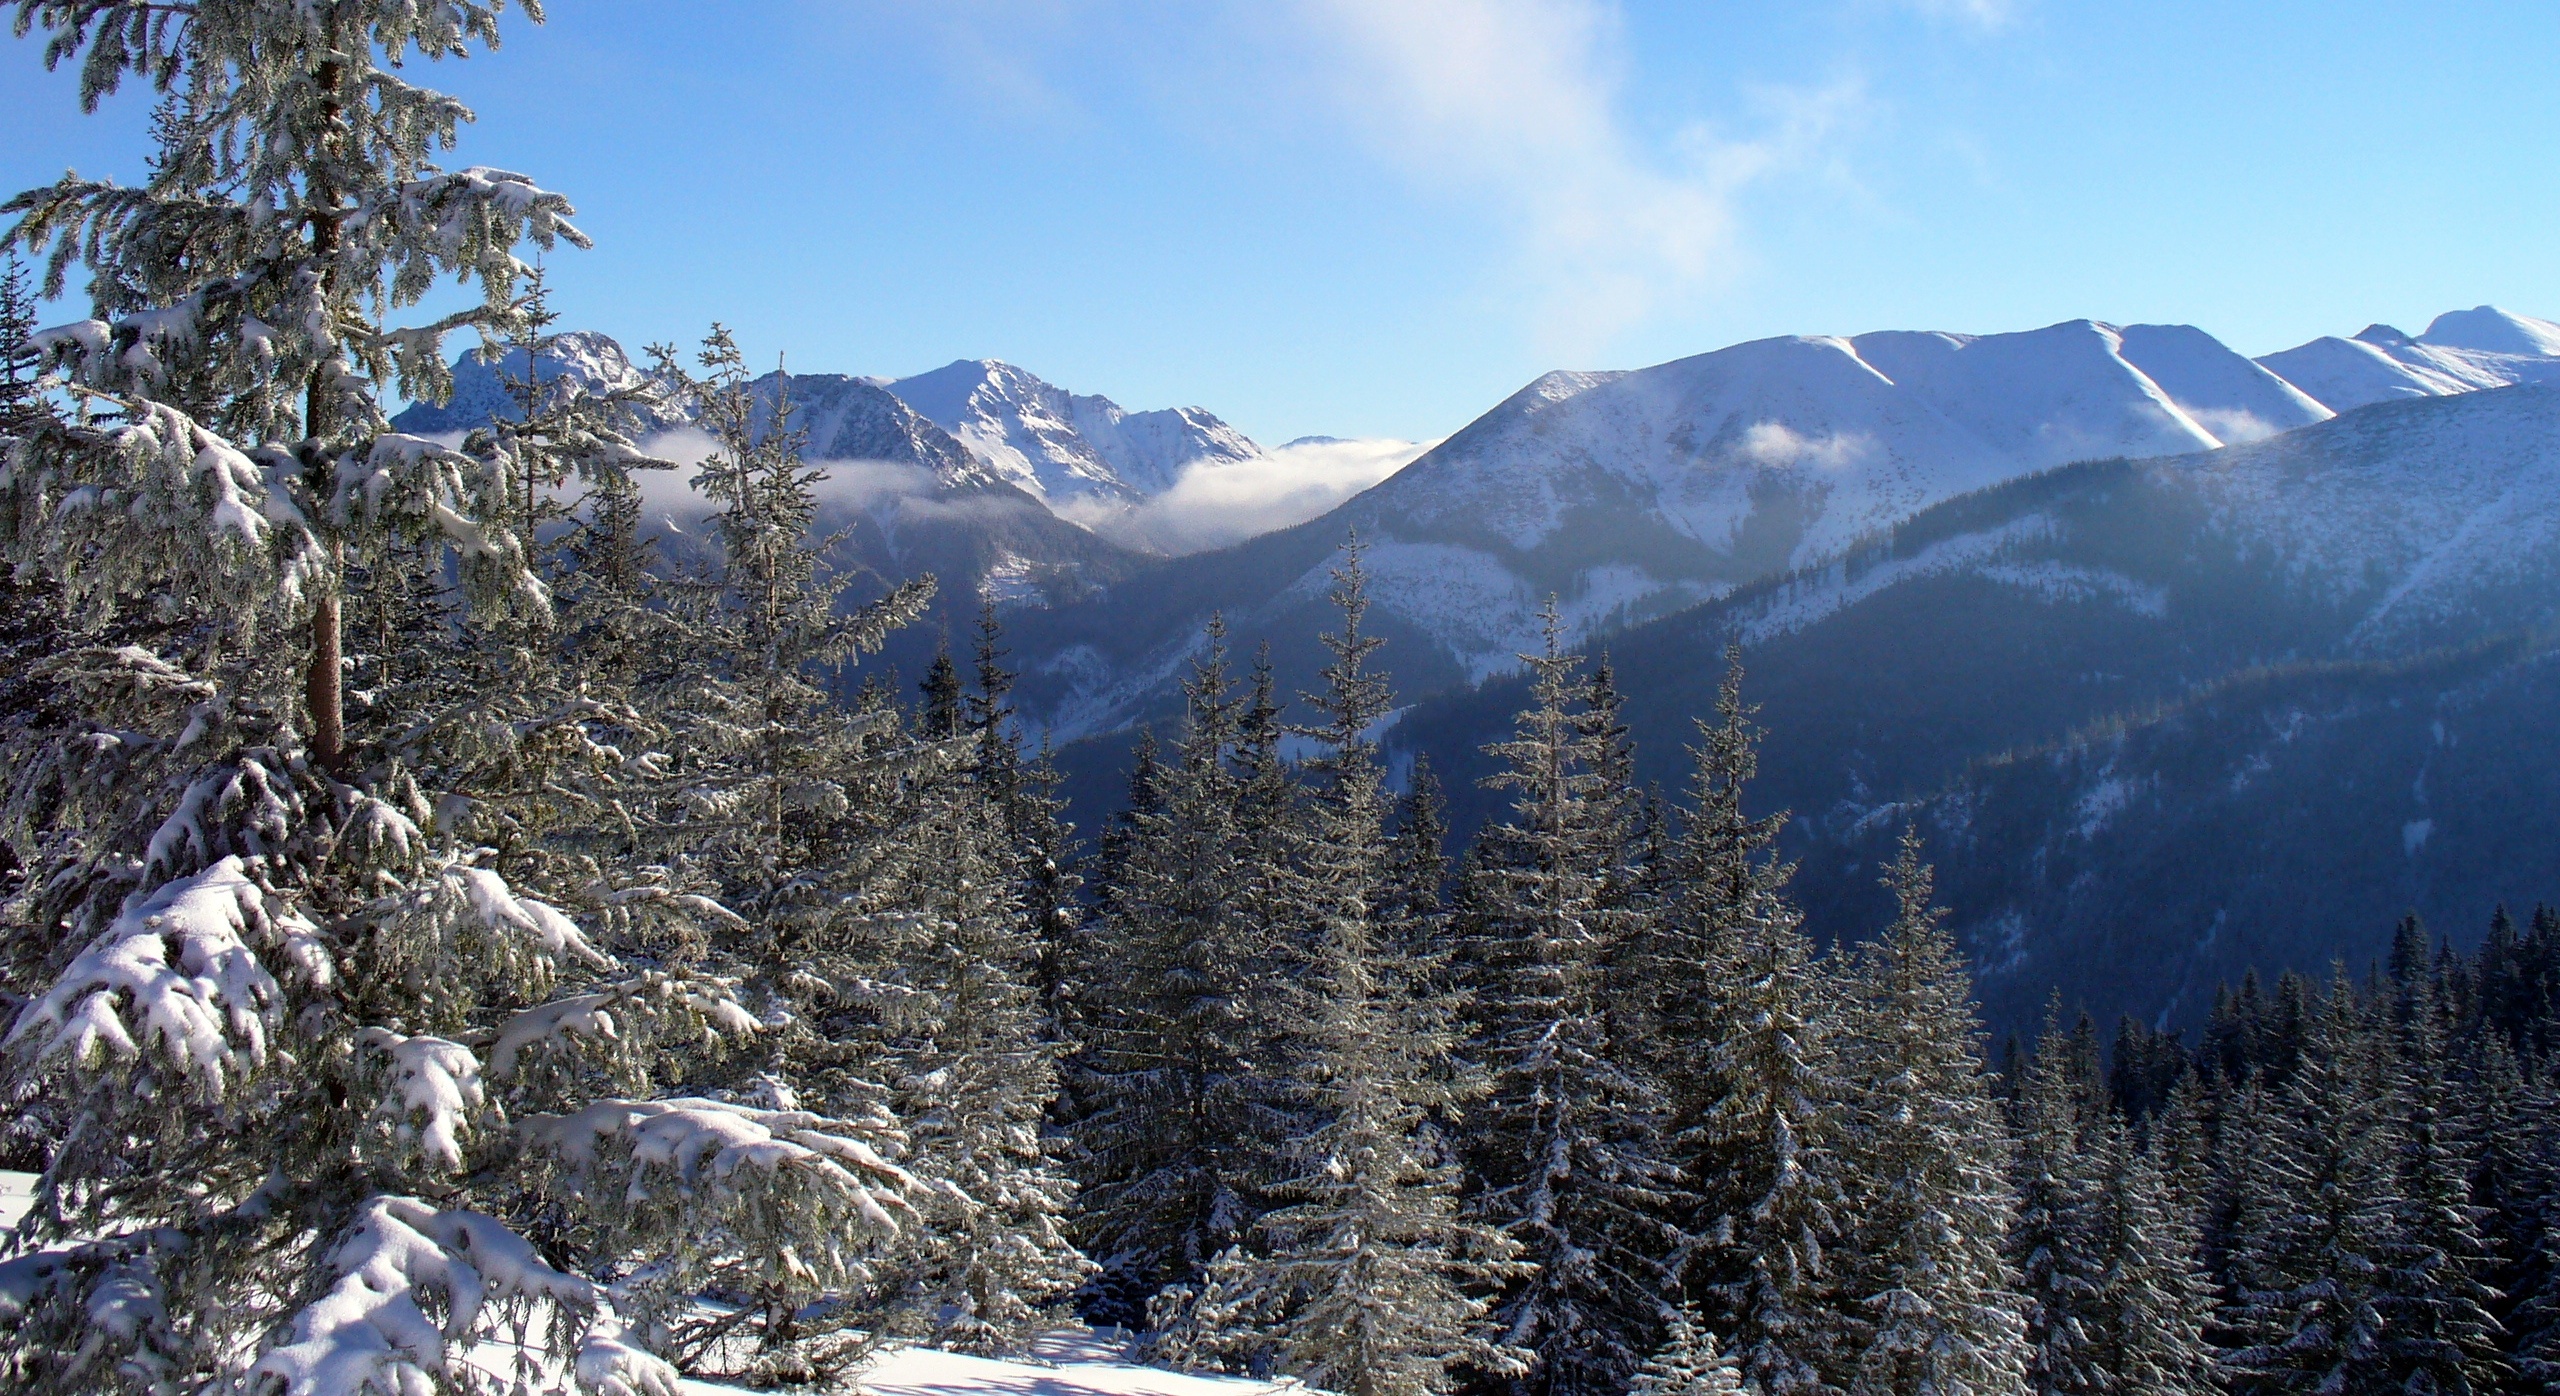
landscape, tree, forest, wilderness, mountain, snow, winter, mountain range, weather, fir, season, ridge, summit, spruce, mountains, alps, poland, the national park, tatry, woody plant, mountainous landforms, geological phenomenon